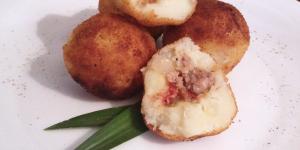
bombas de carne